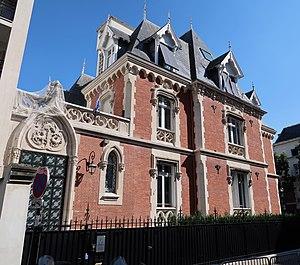
45 rue Cortambert (Paris, 16e).
La rue Cortambert est une voie du 16ᵉ arrondissement de Paris, en France.